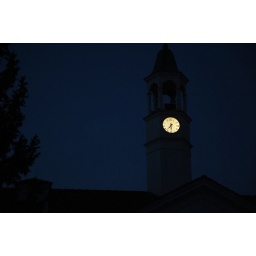
A tower on the administration building at MTSO. I was due to be in a lecture!